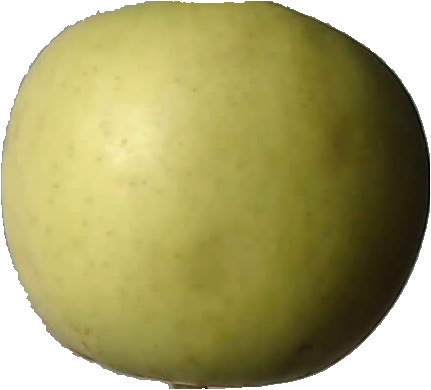
Label: apple_golden_3